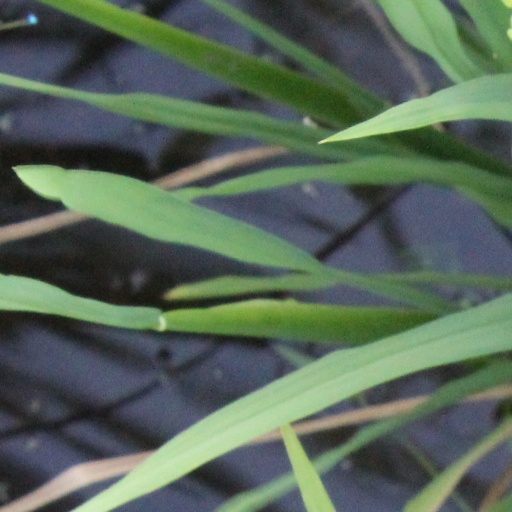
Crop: rice